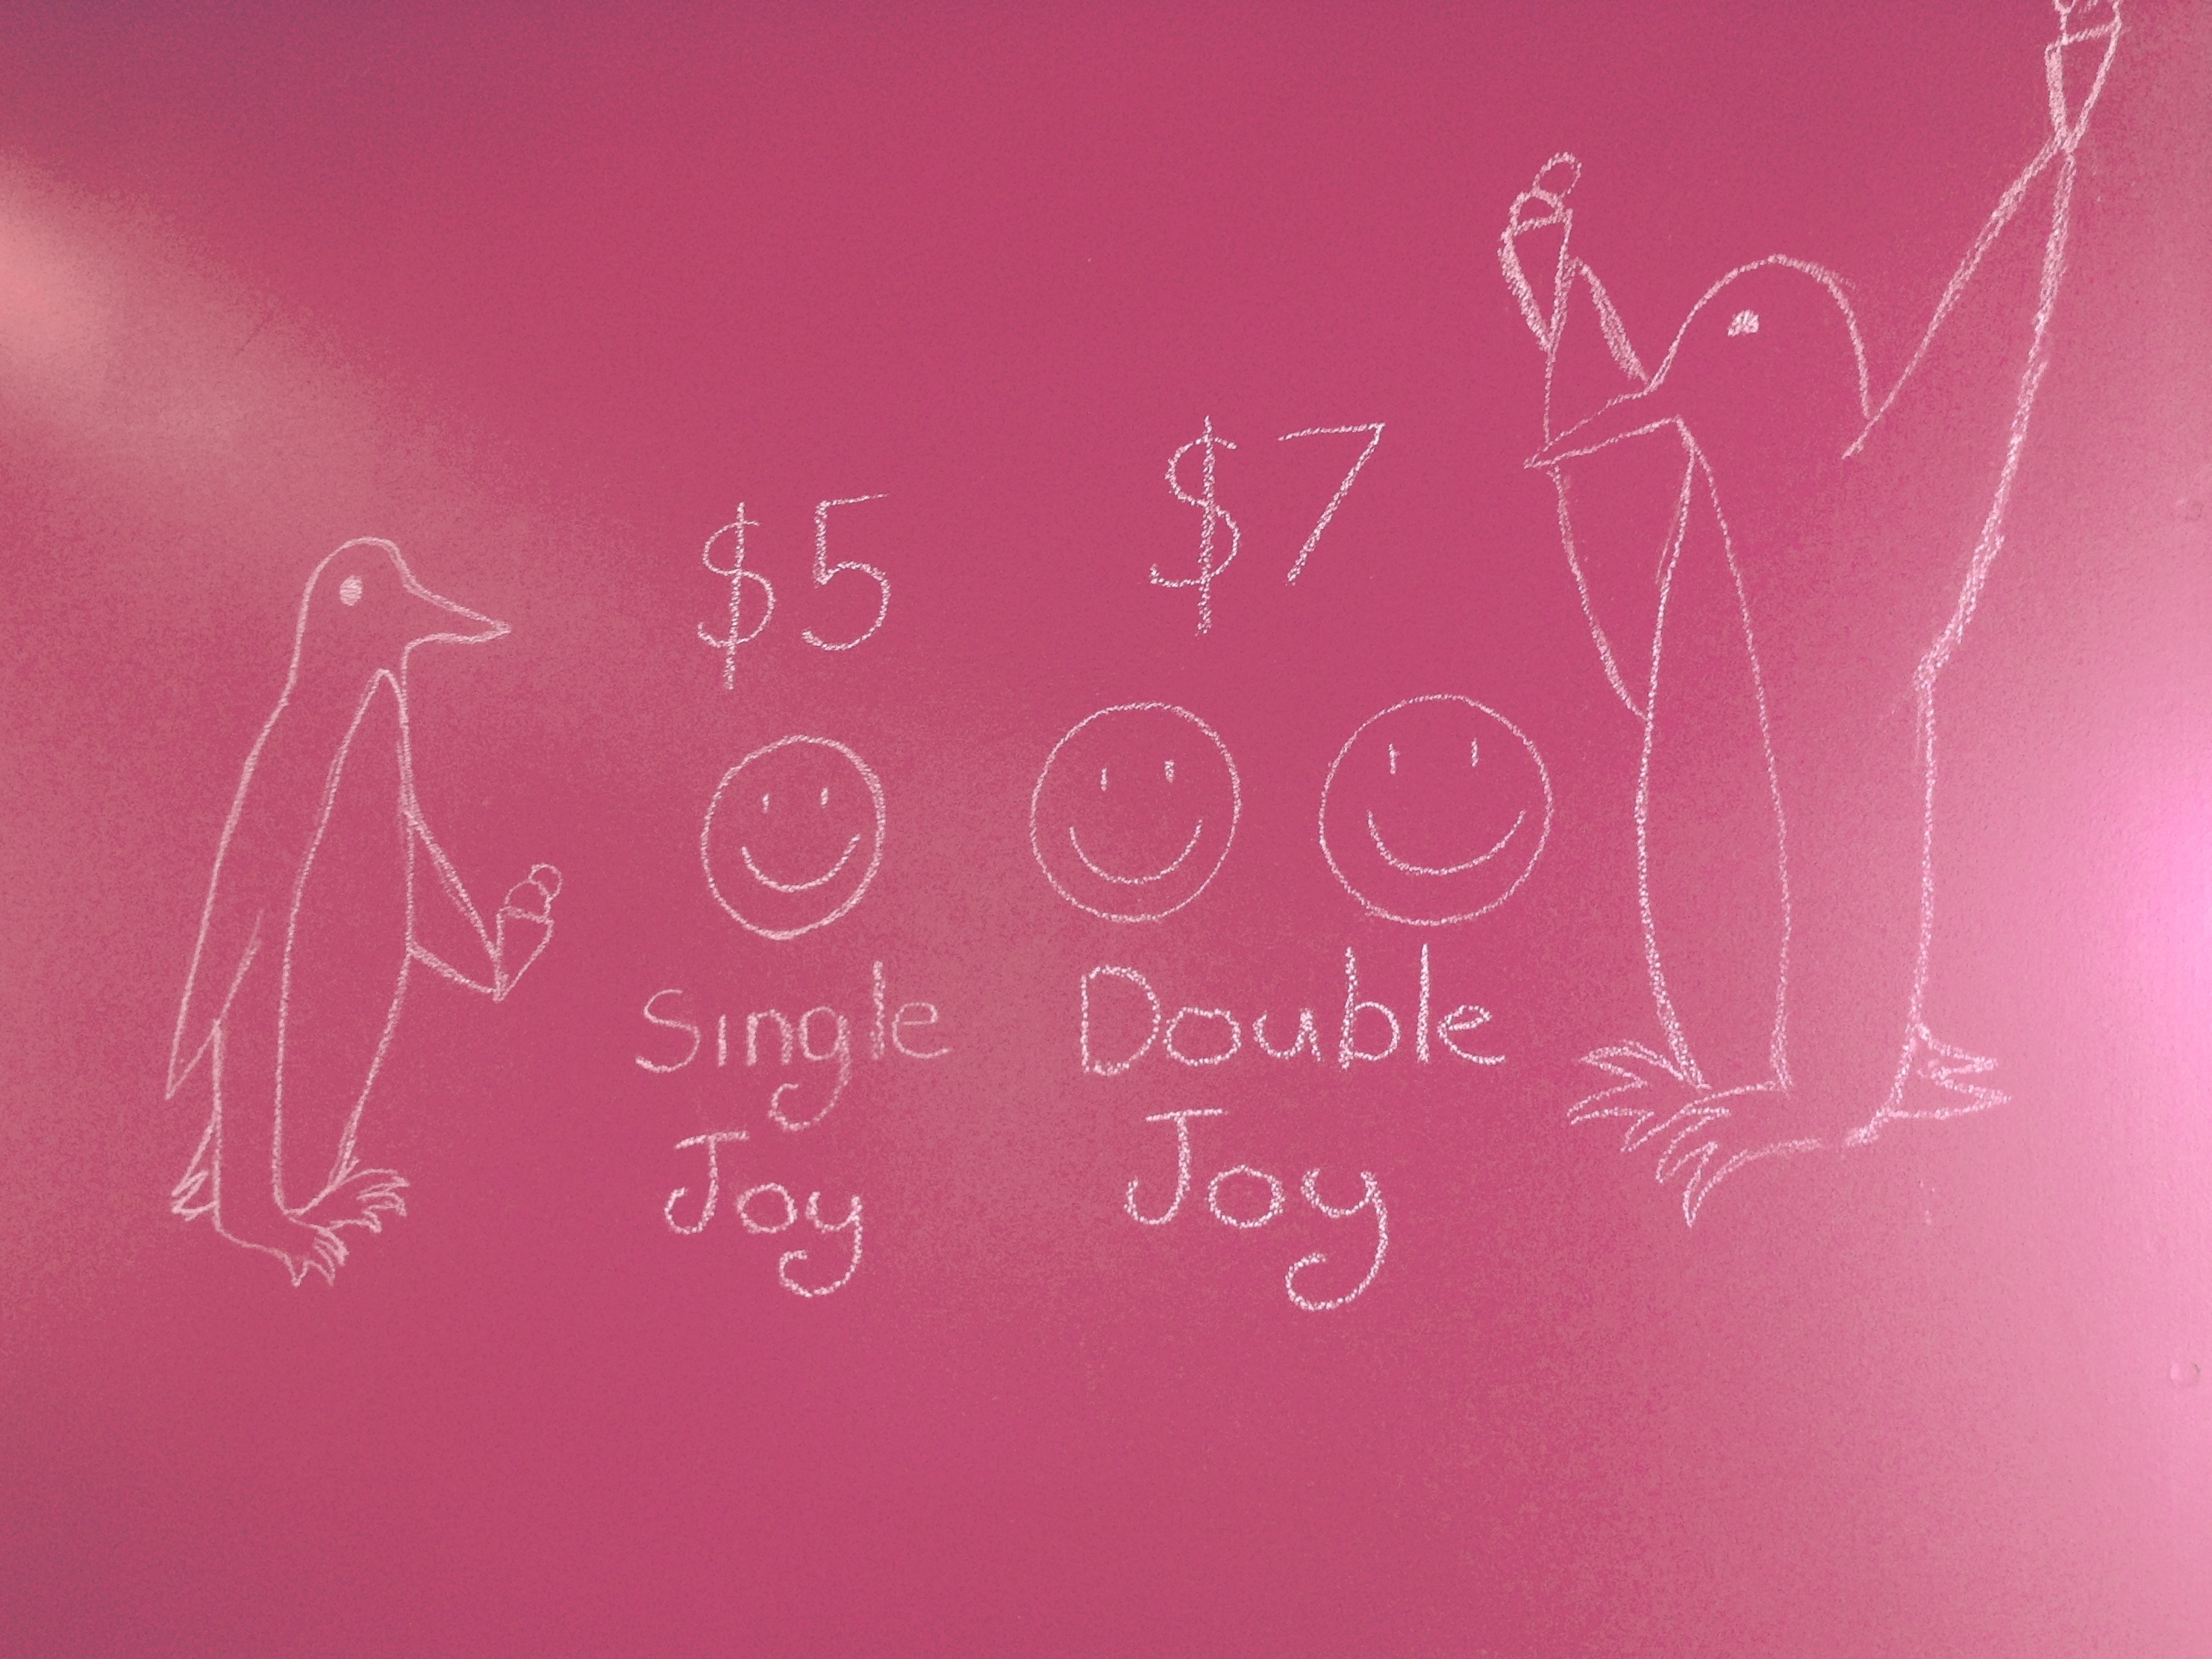
heart, line, pink, font, illustration, text